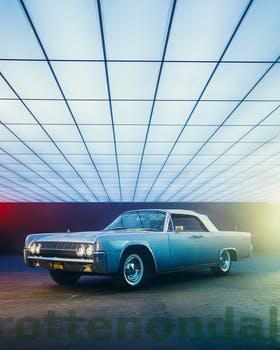
Label: Watermark